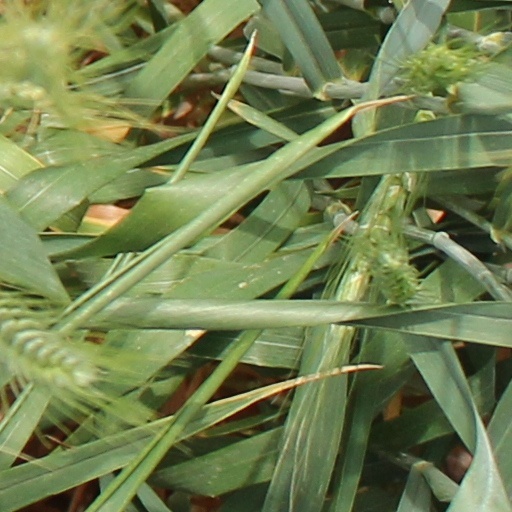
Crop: wheat